Harstad Municipality

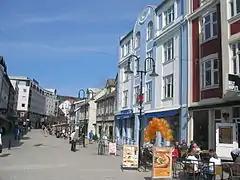
Street: Strandgata, 4 May 2008.

The local airport is Harstad/Narvik Airport, Evenes, located on the mainland in neighboring Evenes Municipality. It is by road from the town center. The airport offers daily flights to Oslo, Trondheim, Bodø, Tromsø and Andenes.